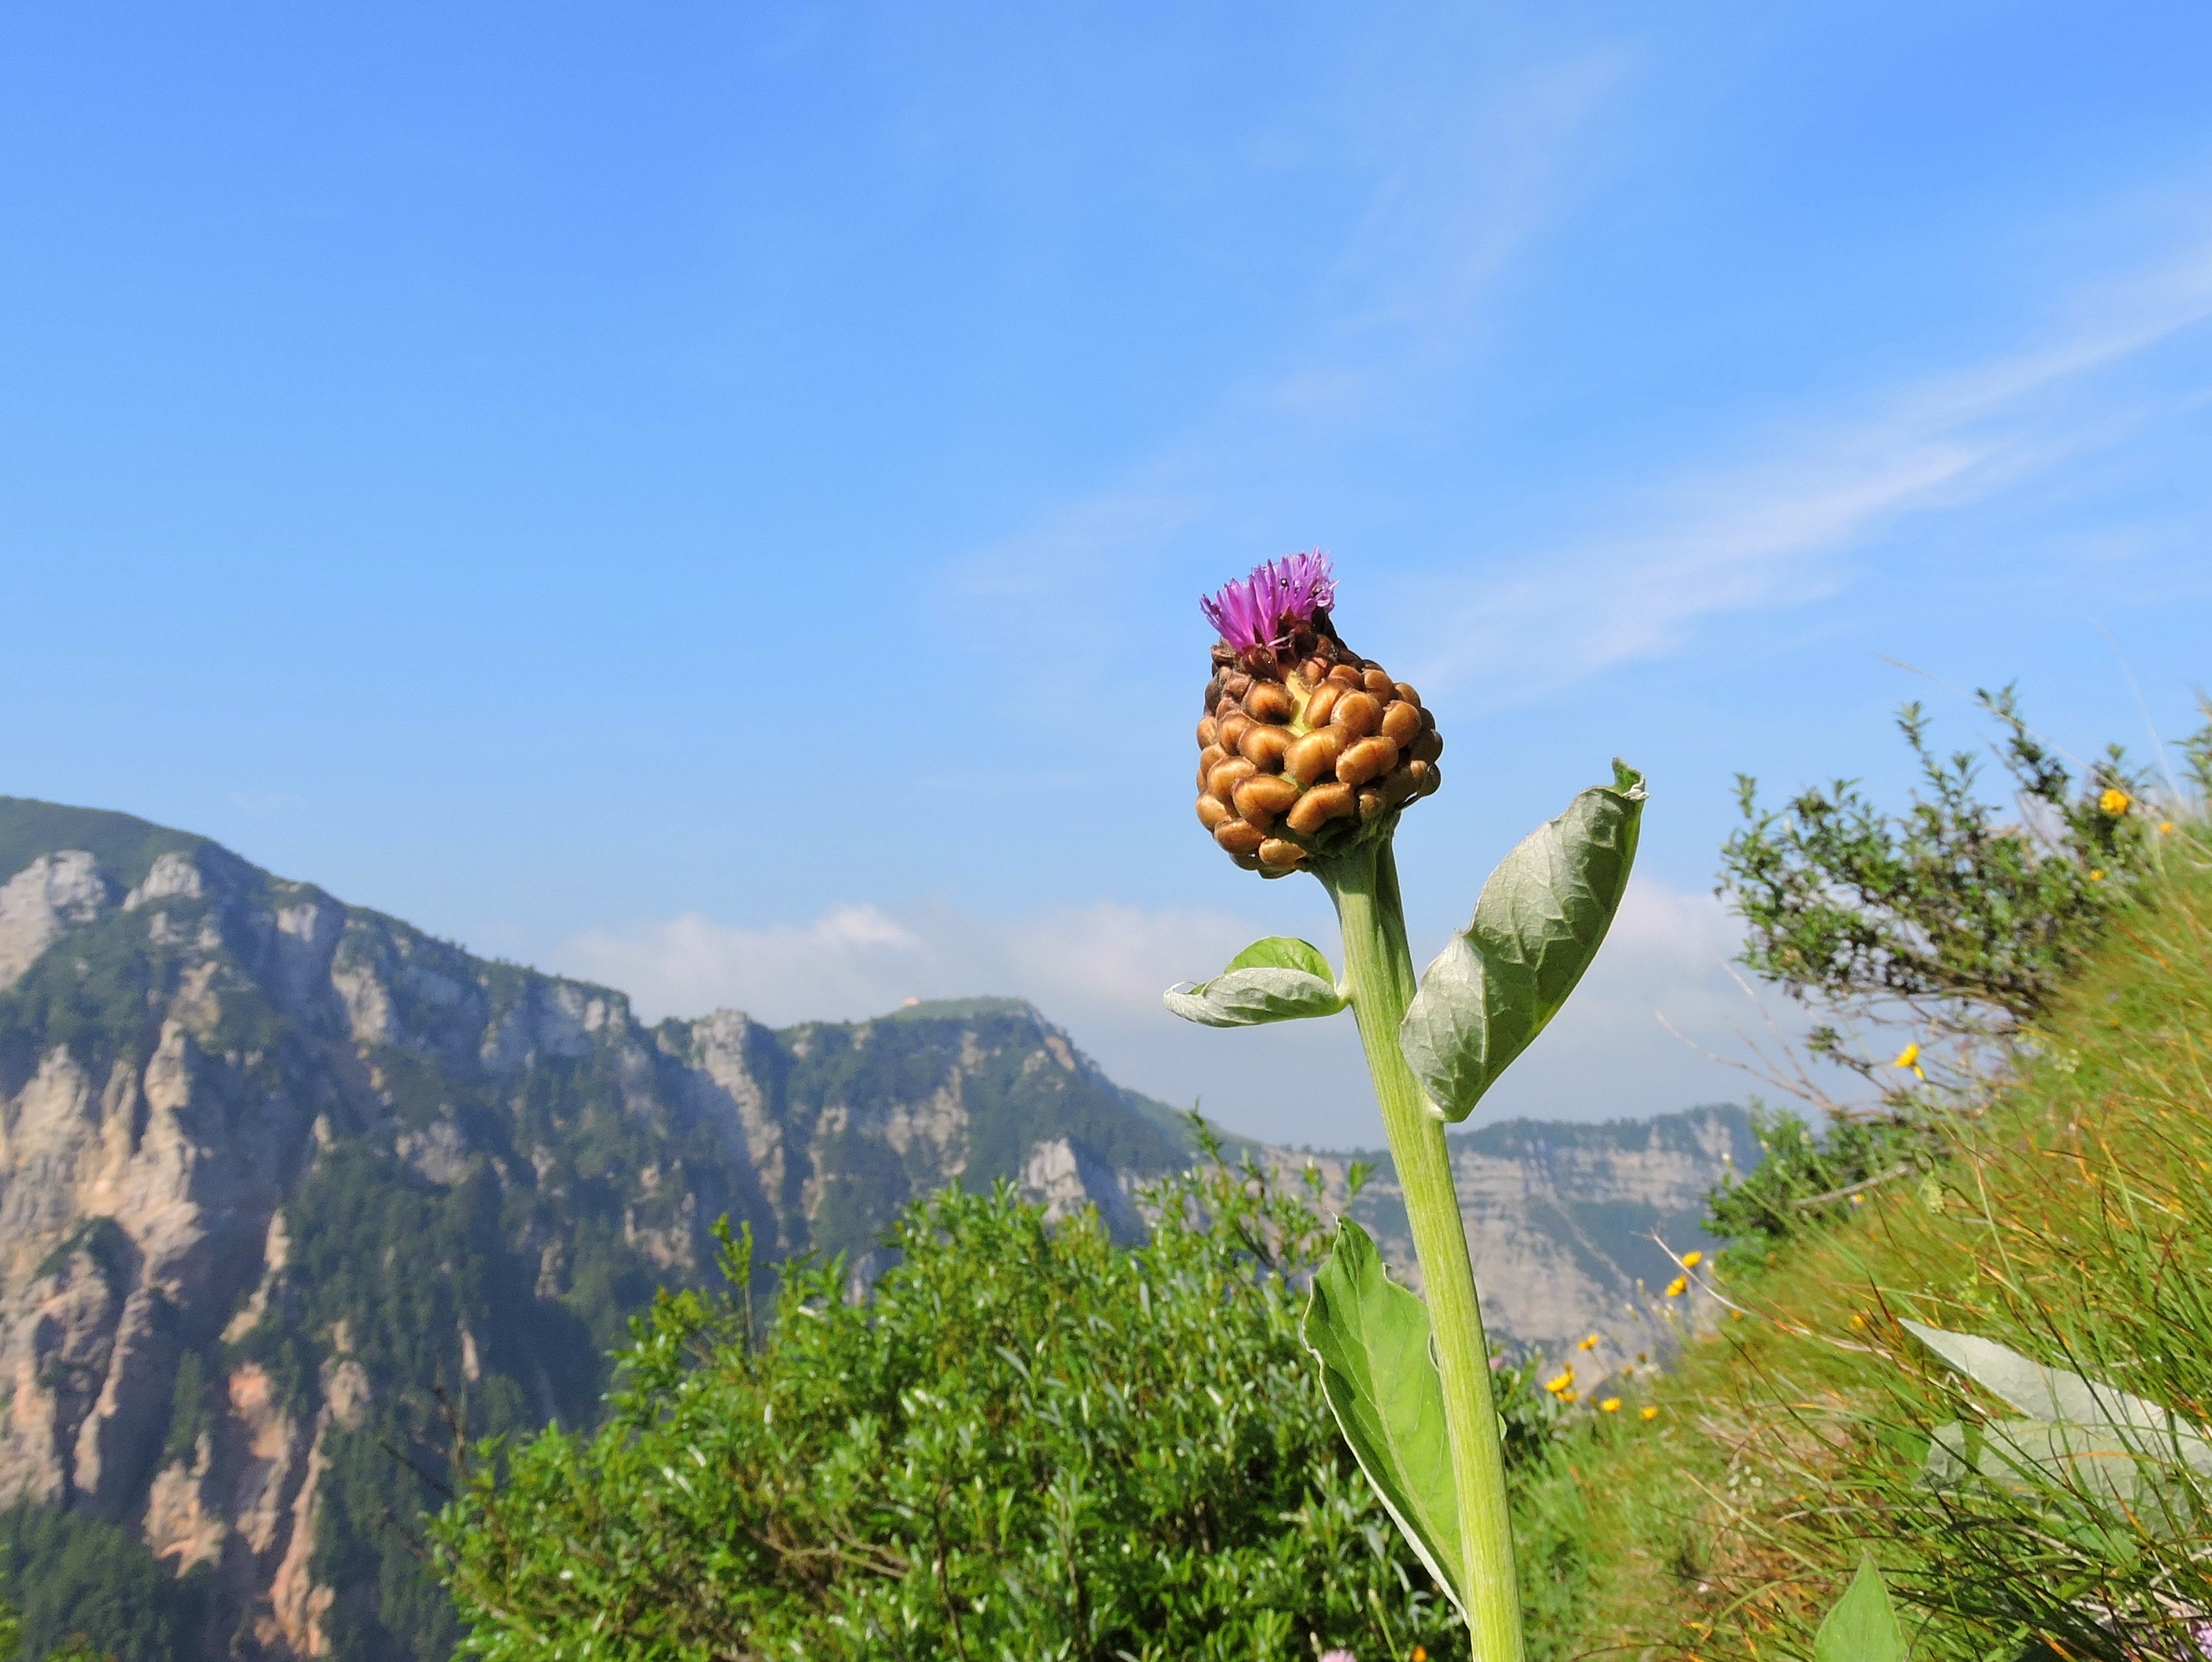
nature, mountain, plant, sky, prairie, flower, green, flora, wildflower, ecosystem, flowering plant, daisy family, land plant